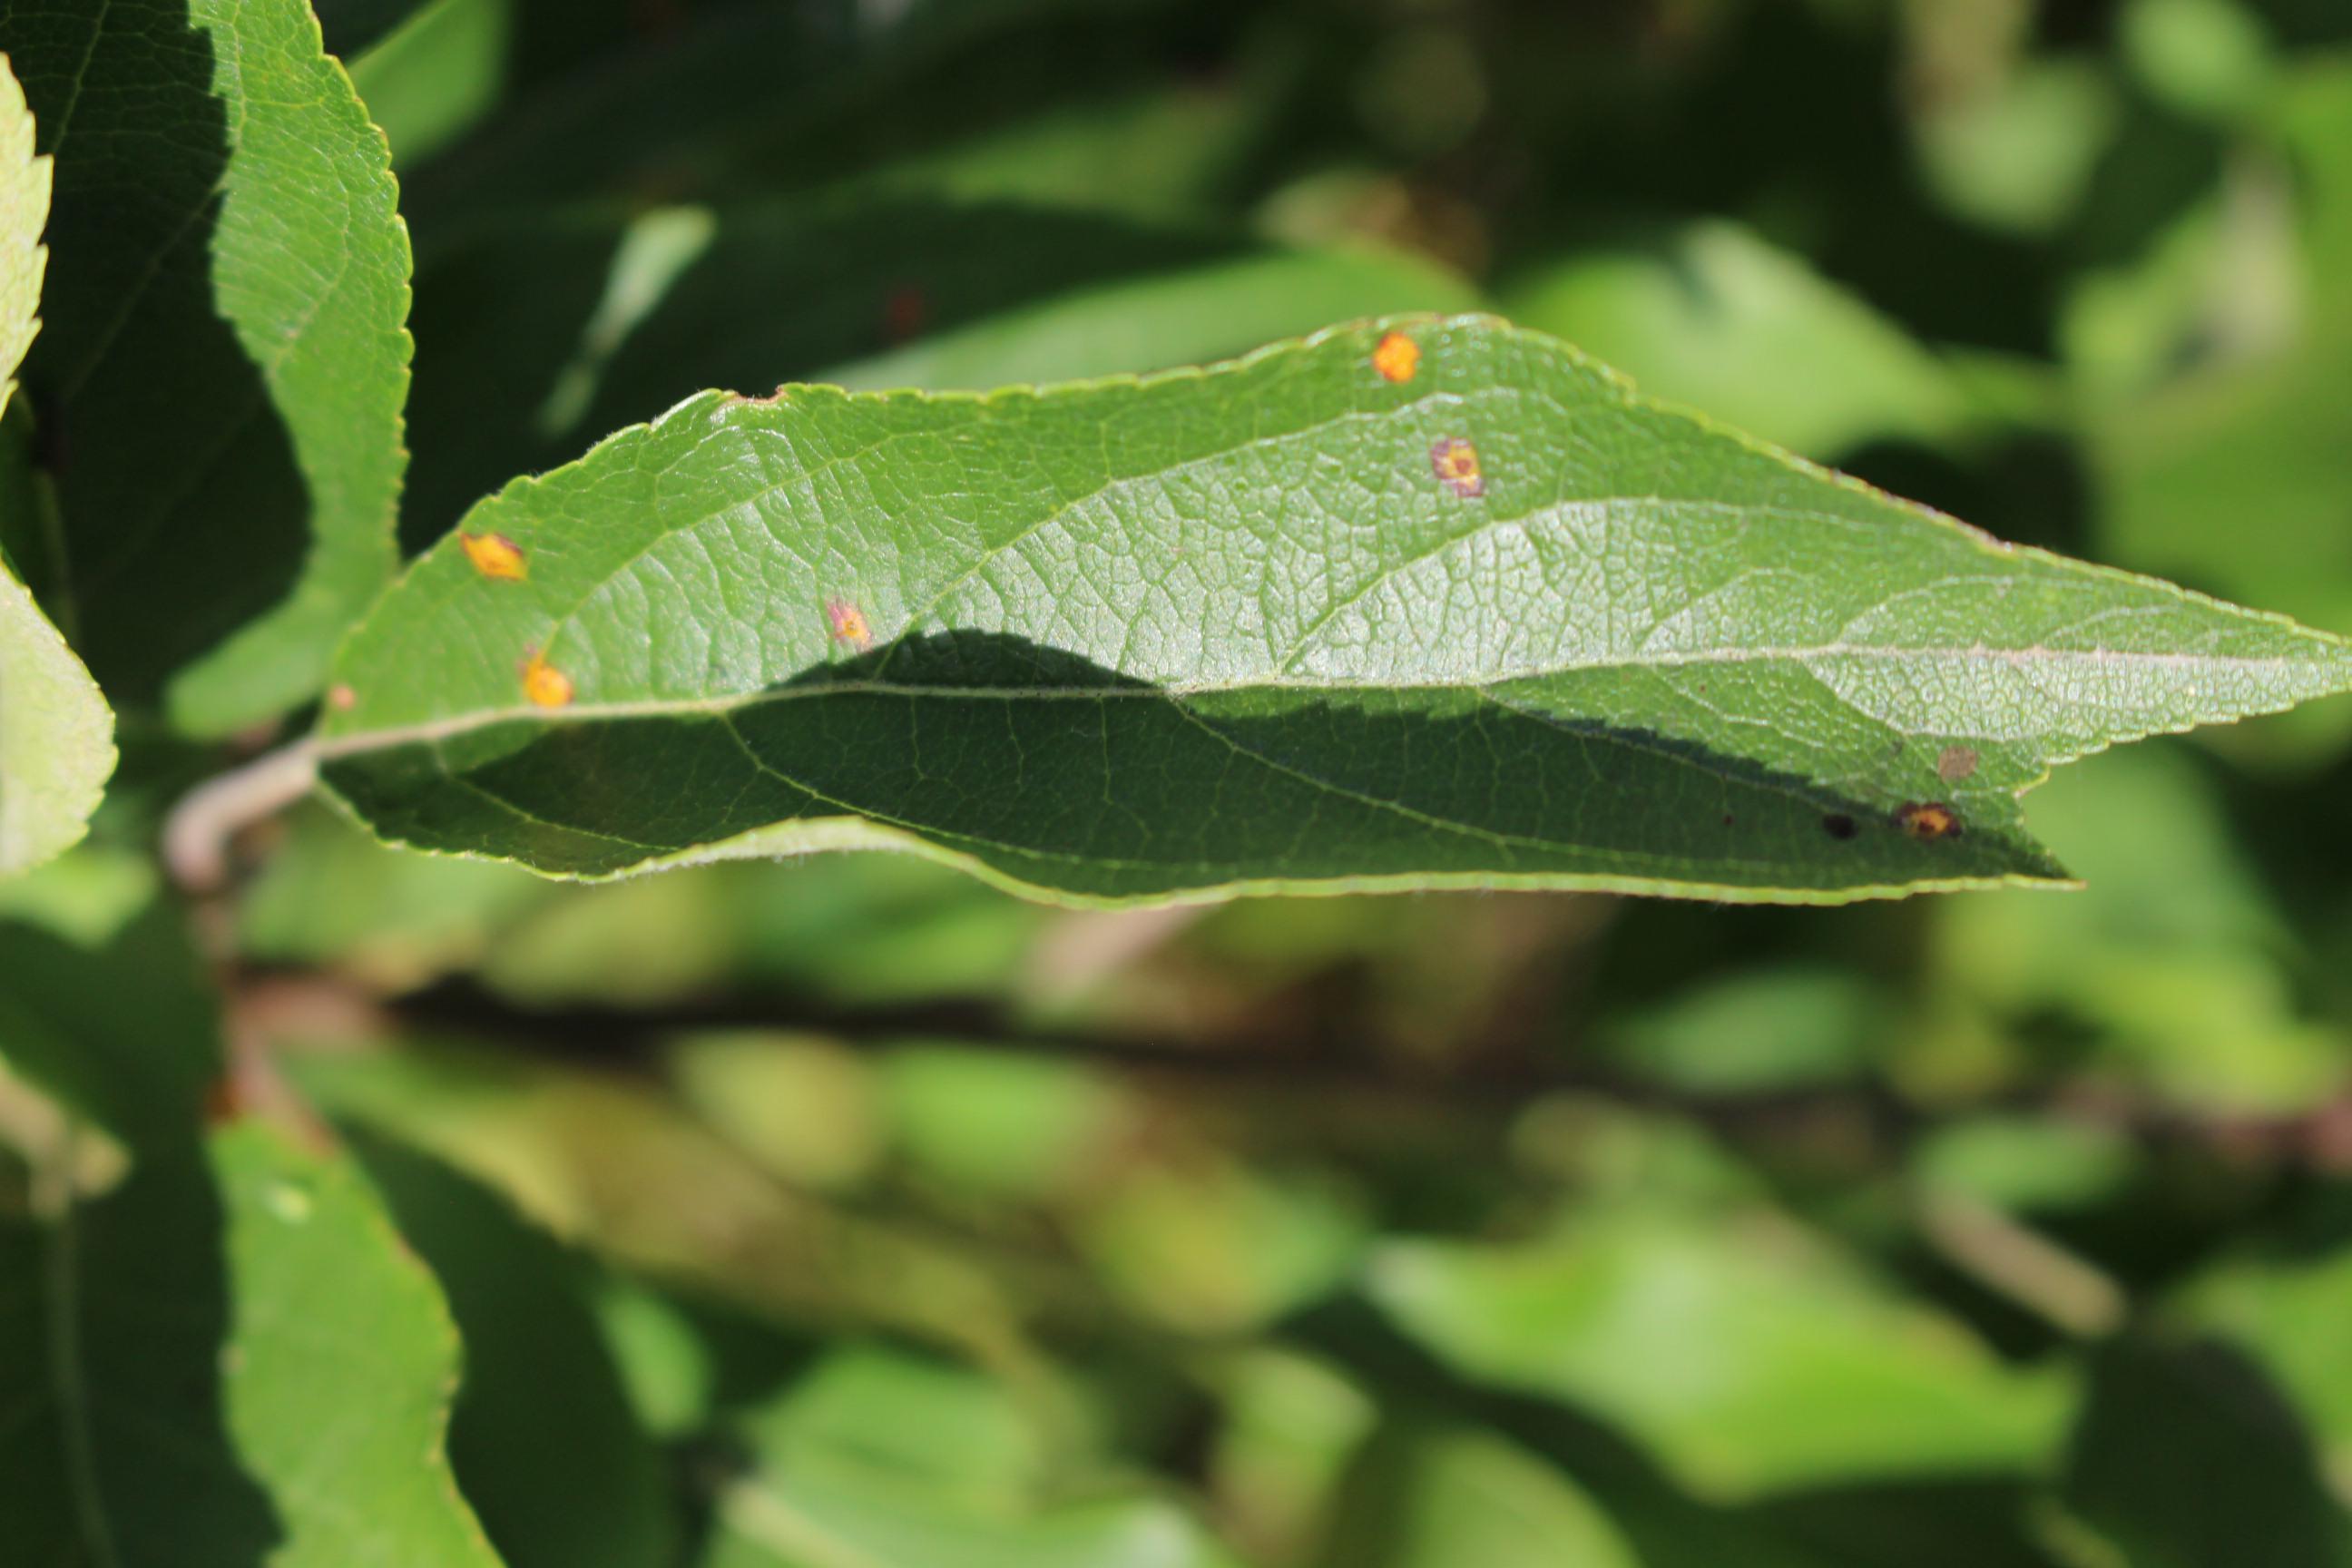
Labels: rust